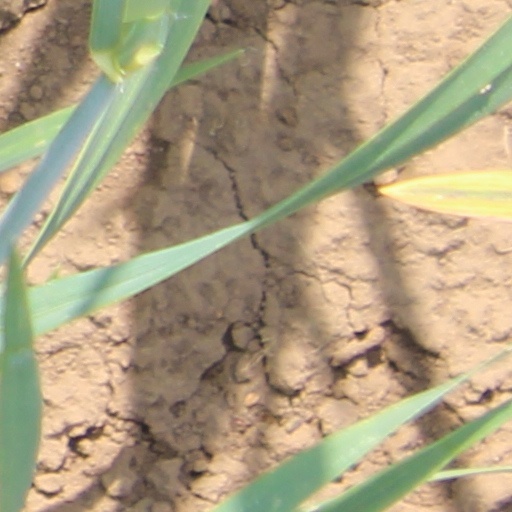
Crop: wheat